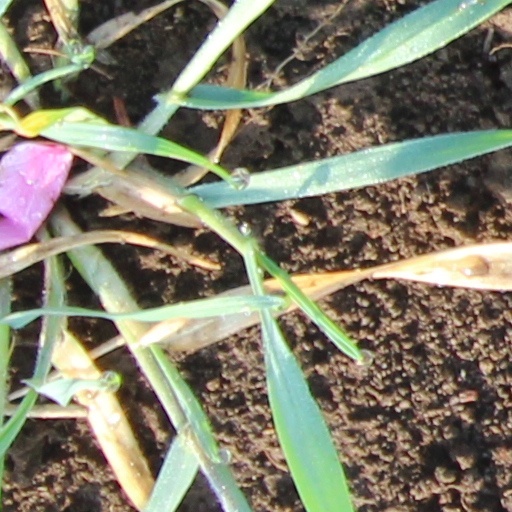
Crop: wheat